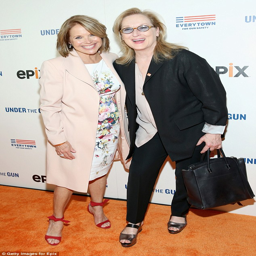
the main event : looked pretty in a conservative white dress with floral detail